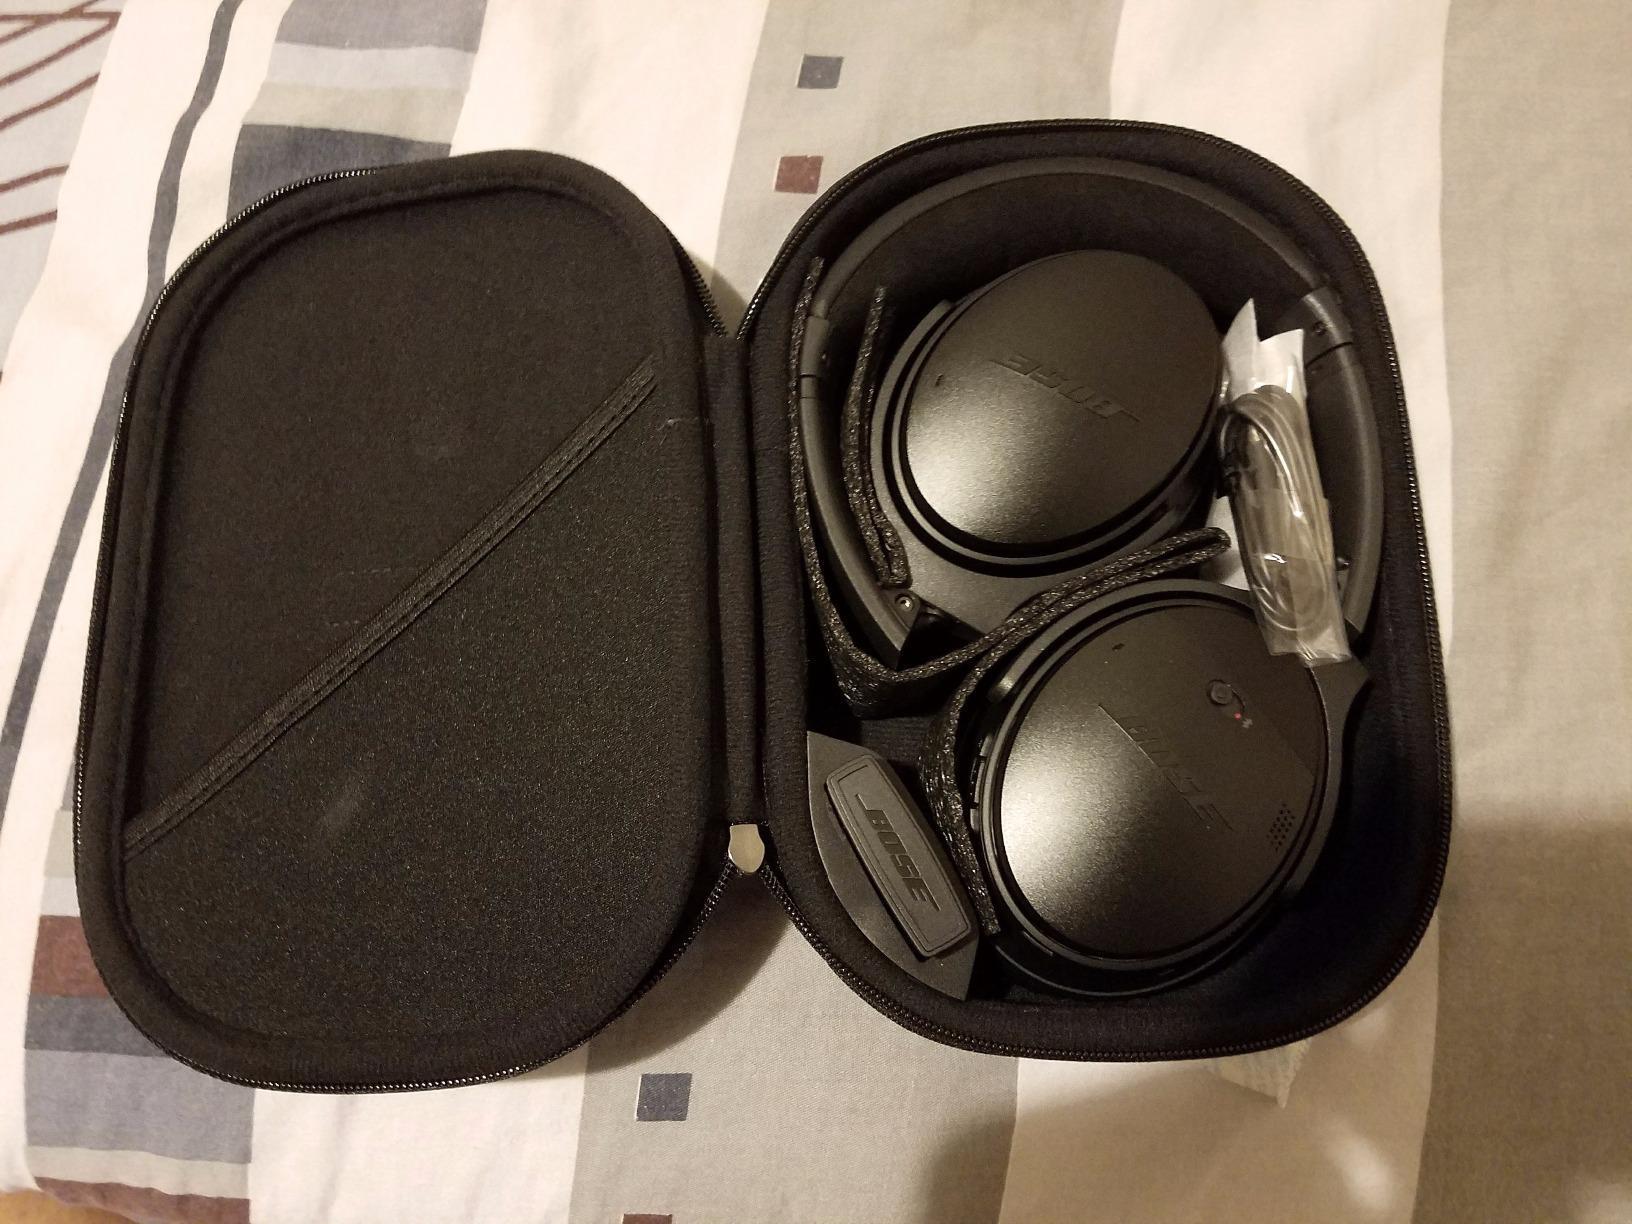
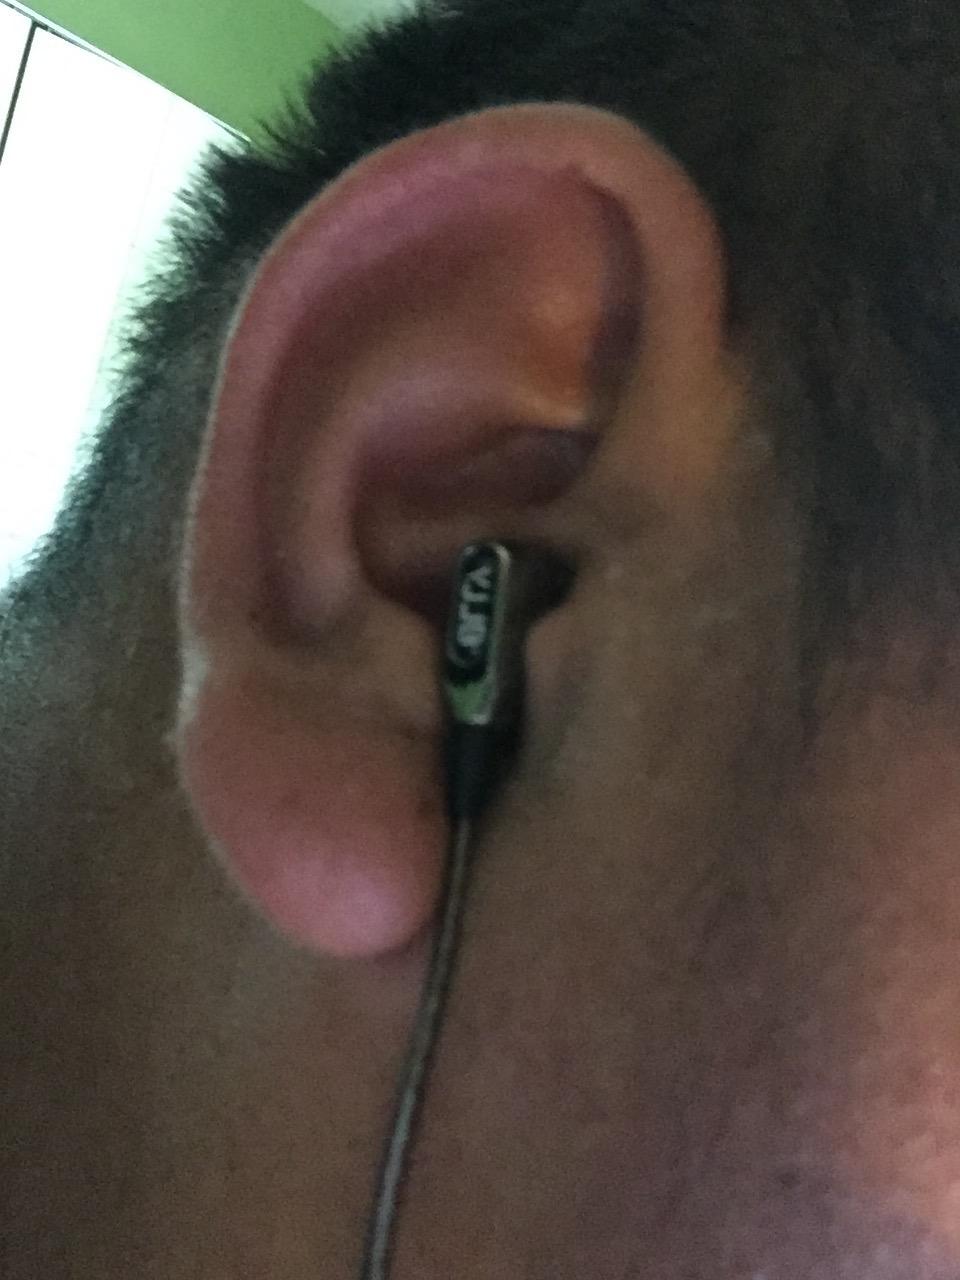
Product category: headphones
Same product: no